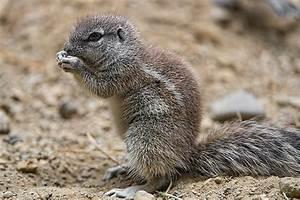
squirrel